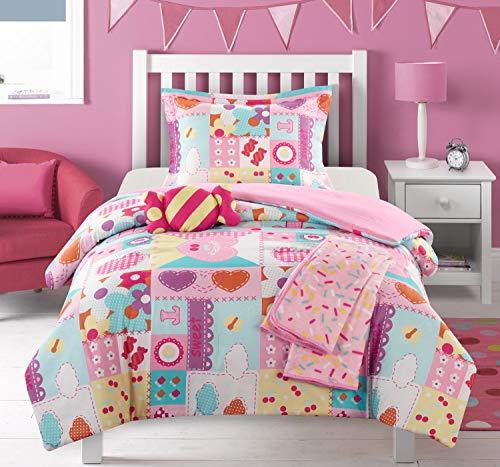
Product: Chic Home Candy 5 Piece Comforter Set Stitched Patchwork Life is Sweet Theme Youth Design Bedding-Throw Blanket Decorative Pillow Shams Included, Full
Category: Home & Kitchen | Bedding | Kids' Bedding | Comforters & Sets | Comforter Sets
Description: LIFE IS SWEET - Fun and colorful patchwork design with a "Life is Sweet" Candy theme print - Design and color coordinated pillow shams, a candy-wrapper decorative pillow and a "sprinkles" fleece throw blanket complete the look.
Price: $39.97
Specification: ProductDimensions:20x17x9inches|ItemWeight:6.9pounds|ShippingWeight:6.9pounds(Viewshippingratesandpolicies)|Manufacturer:ChicHome|ASIN:B07JJWF17W|Itemmodelnumber:BCS21922-AN